Heros the Spartan

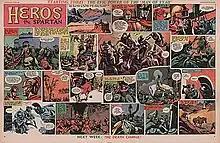
"Heros the Spartan" drawn by Luis Bermejo

Some artwork by Bellamy and Bermejo was used by Al Williamson in his "Creepy" #6 story "Thumbs Up".